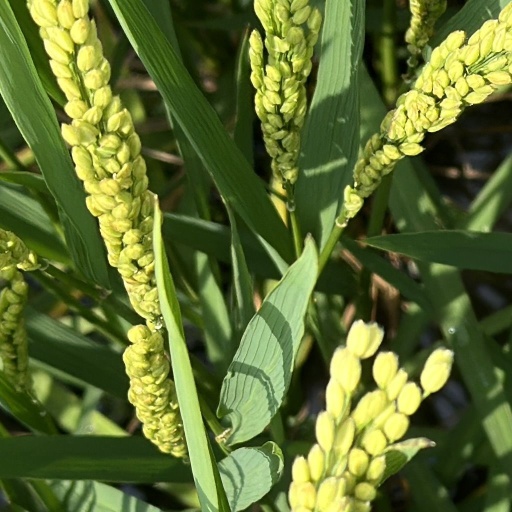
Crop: rice